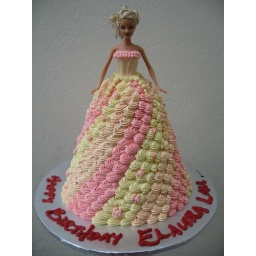
blondie in a pink dress